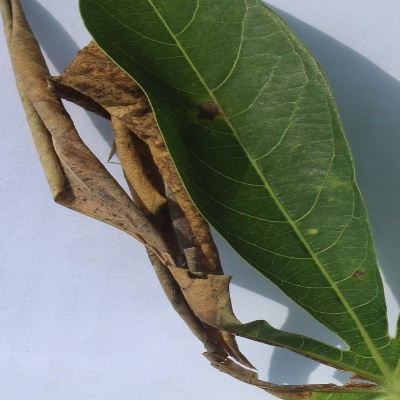
Crop: Cassava
Condition: bacterial blight